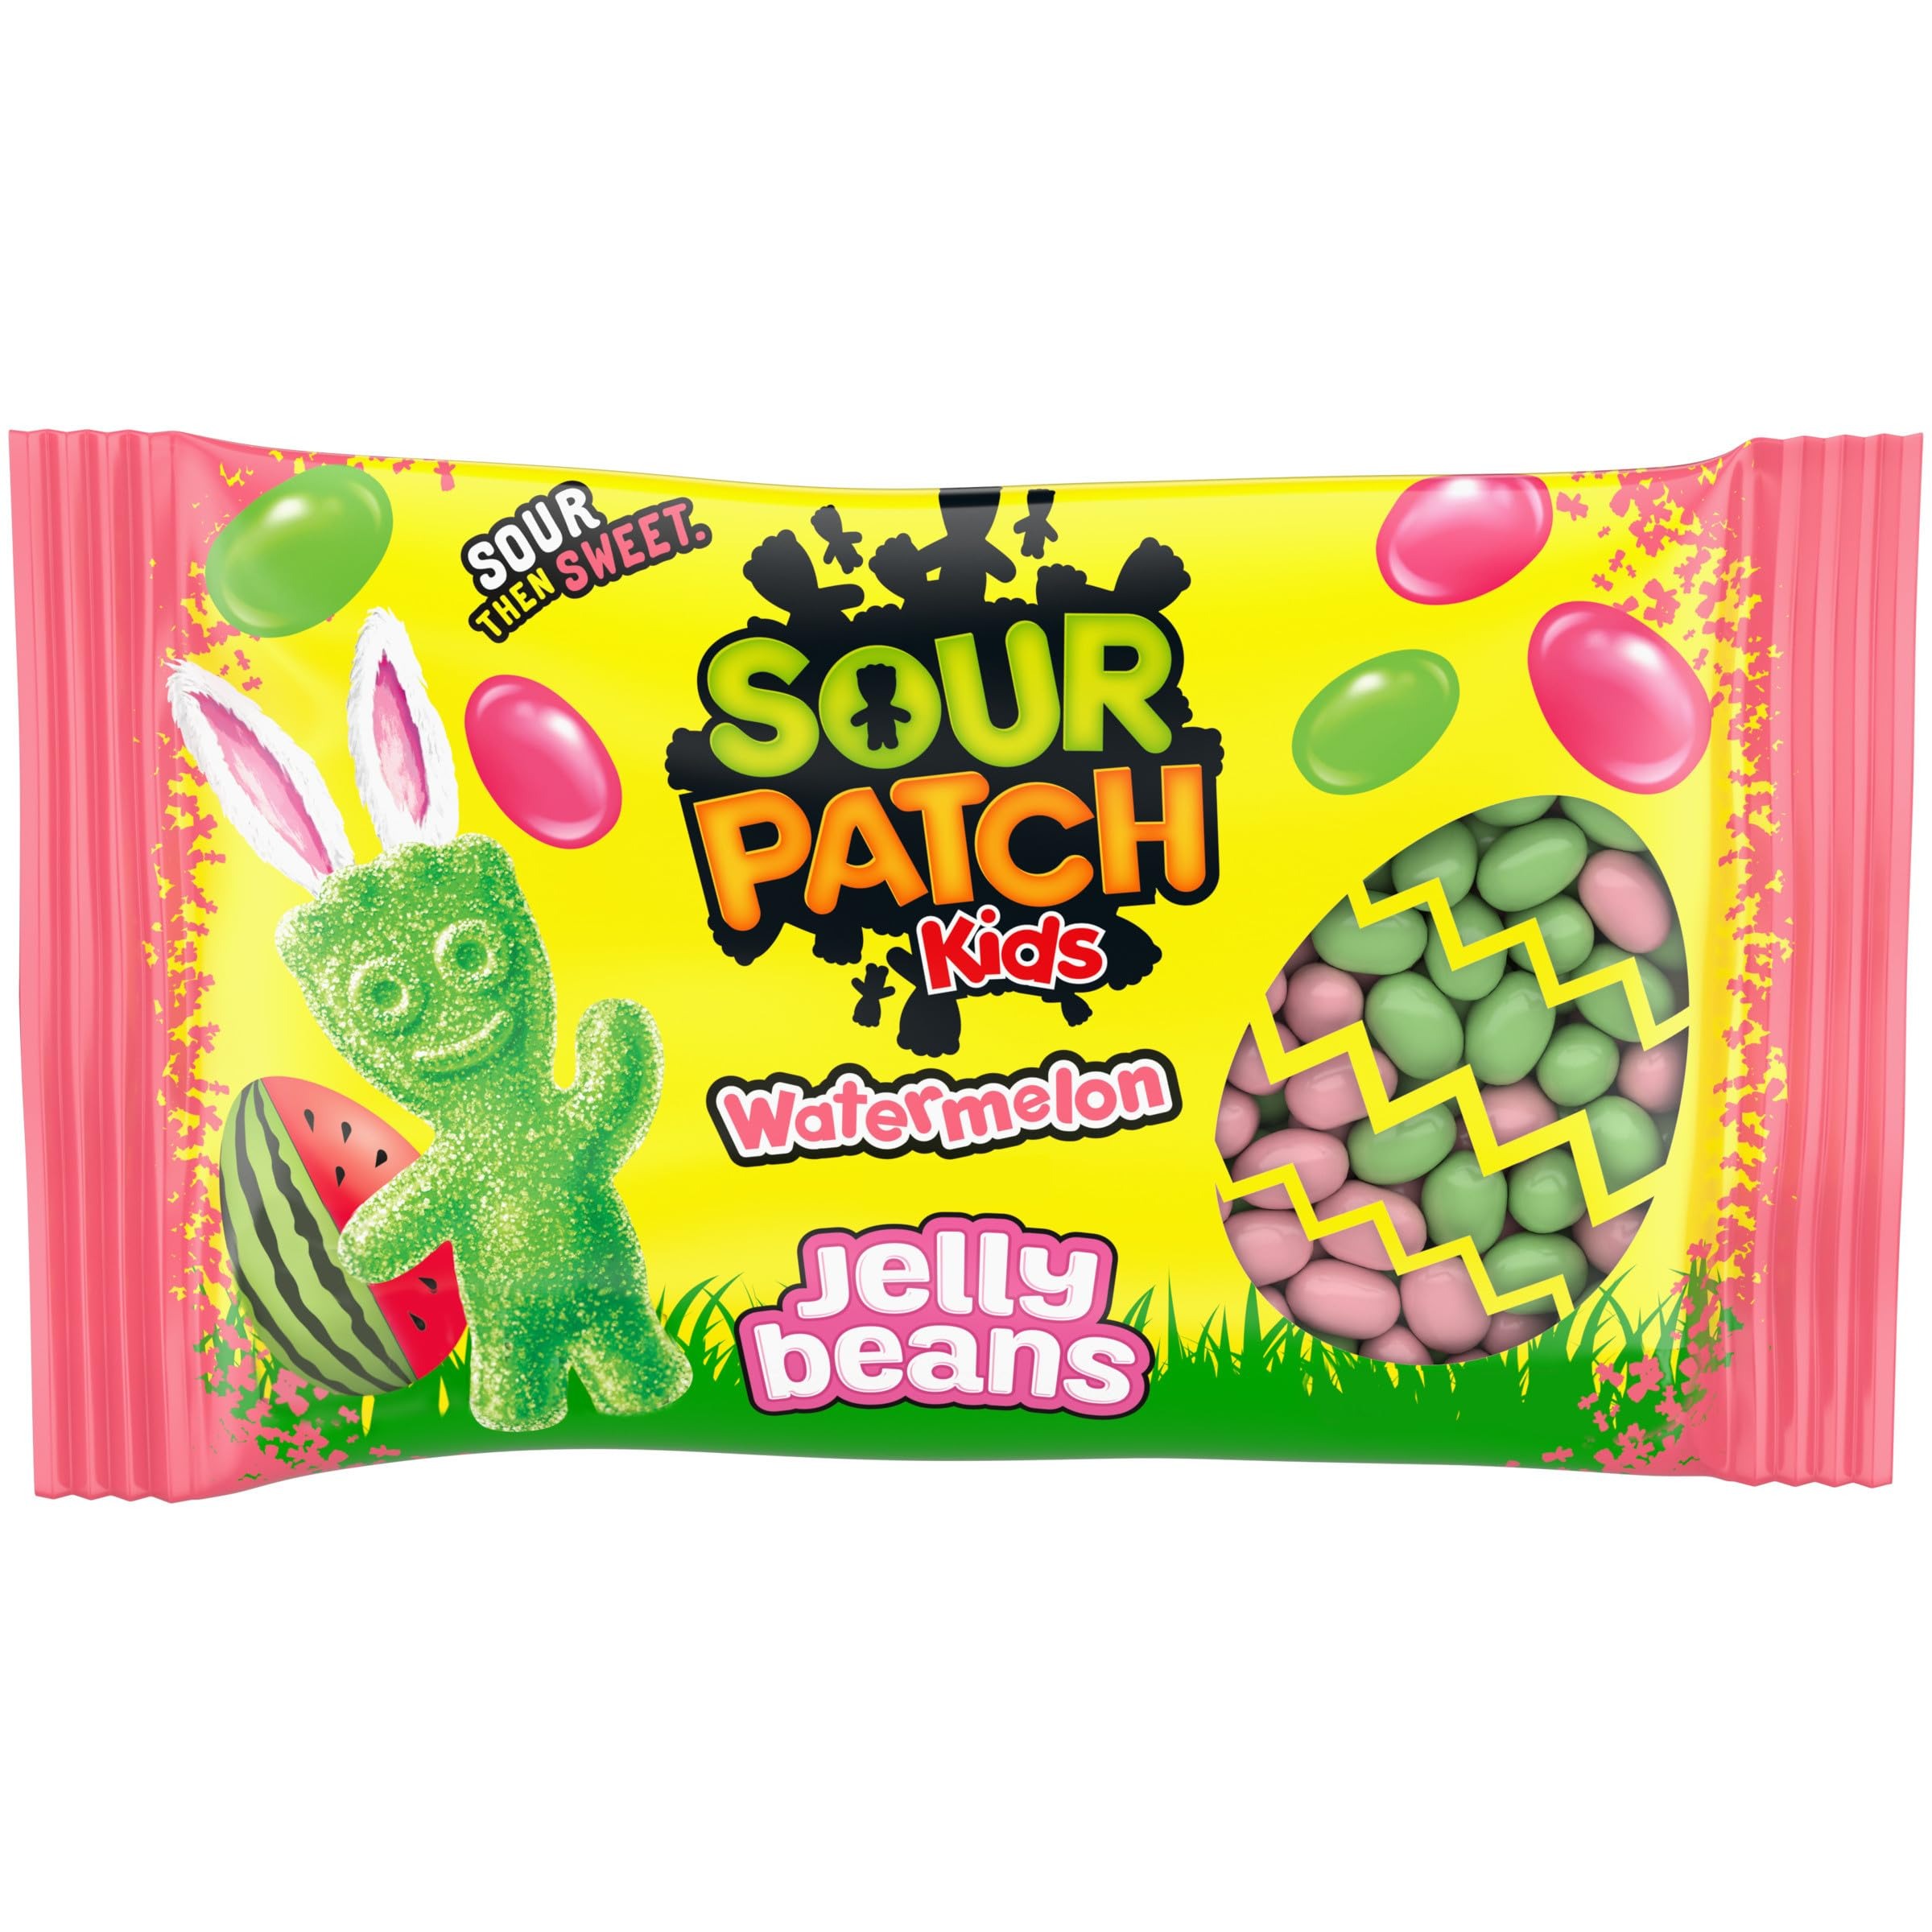
Item Name: SOUR PATCH KIDS Watermelon Jelly Beans, Easter Candy, 10 oz
Bullet Point 1: One 10 oz bag of SOUR PATCH KIDS Watermelon Jelly Beans Easter Candy
Bullet Point 2: Watermelon-flavored jelly beans offer a mouth-puckering Easter candy option
Bullet Point 3: Chewy candy offers a twist on SOUR PATCH KIDS candy and classic jelly beans for a unique Easter treat
Bullet Point 4: Sour candy is perfect as an Easter egg filler or added to treat bags for individually wrapped candy as party favors or candy gifts
Bullet Point 5: Use this bagged candy as delicious cupcake toppers for fun Easter desserts
Value: 10.0
Unit: Ounce

Price: 6.39